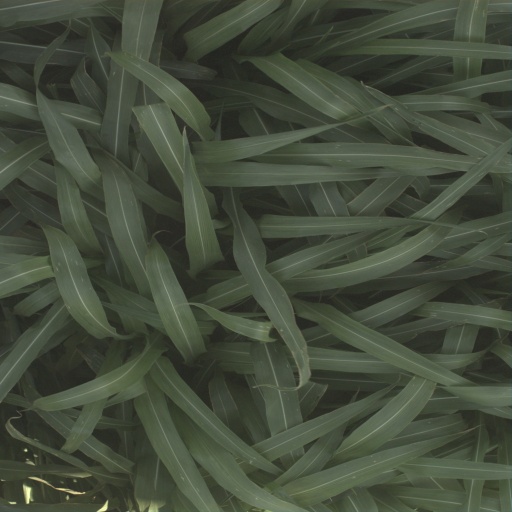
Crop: sorghum